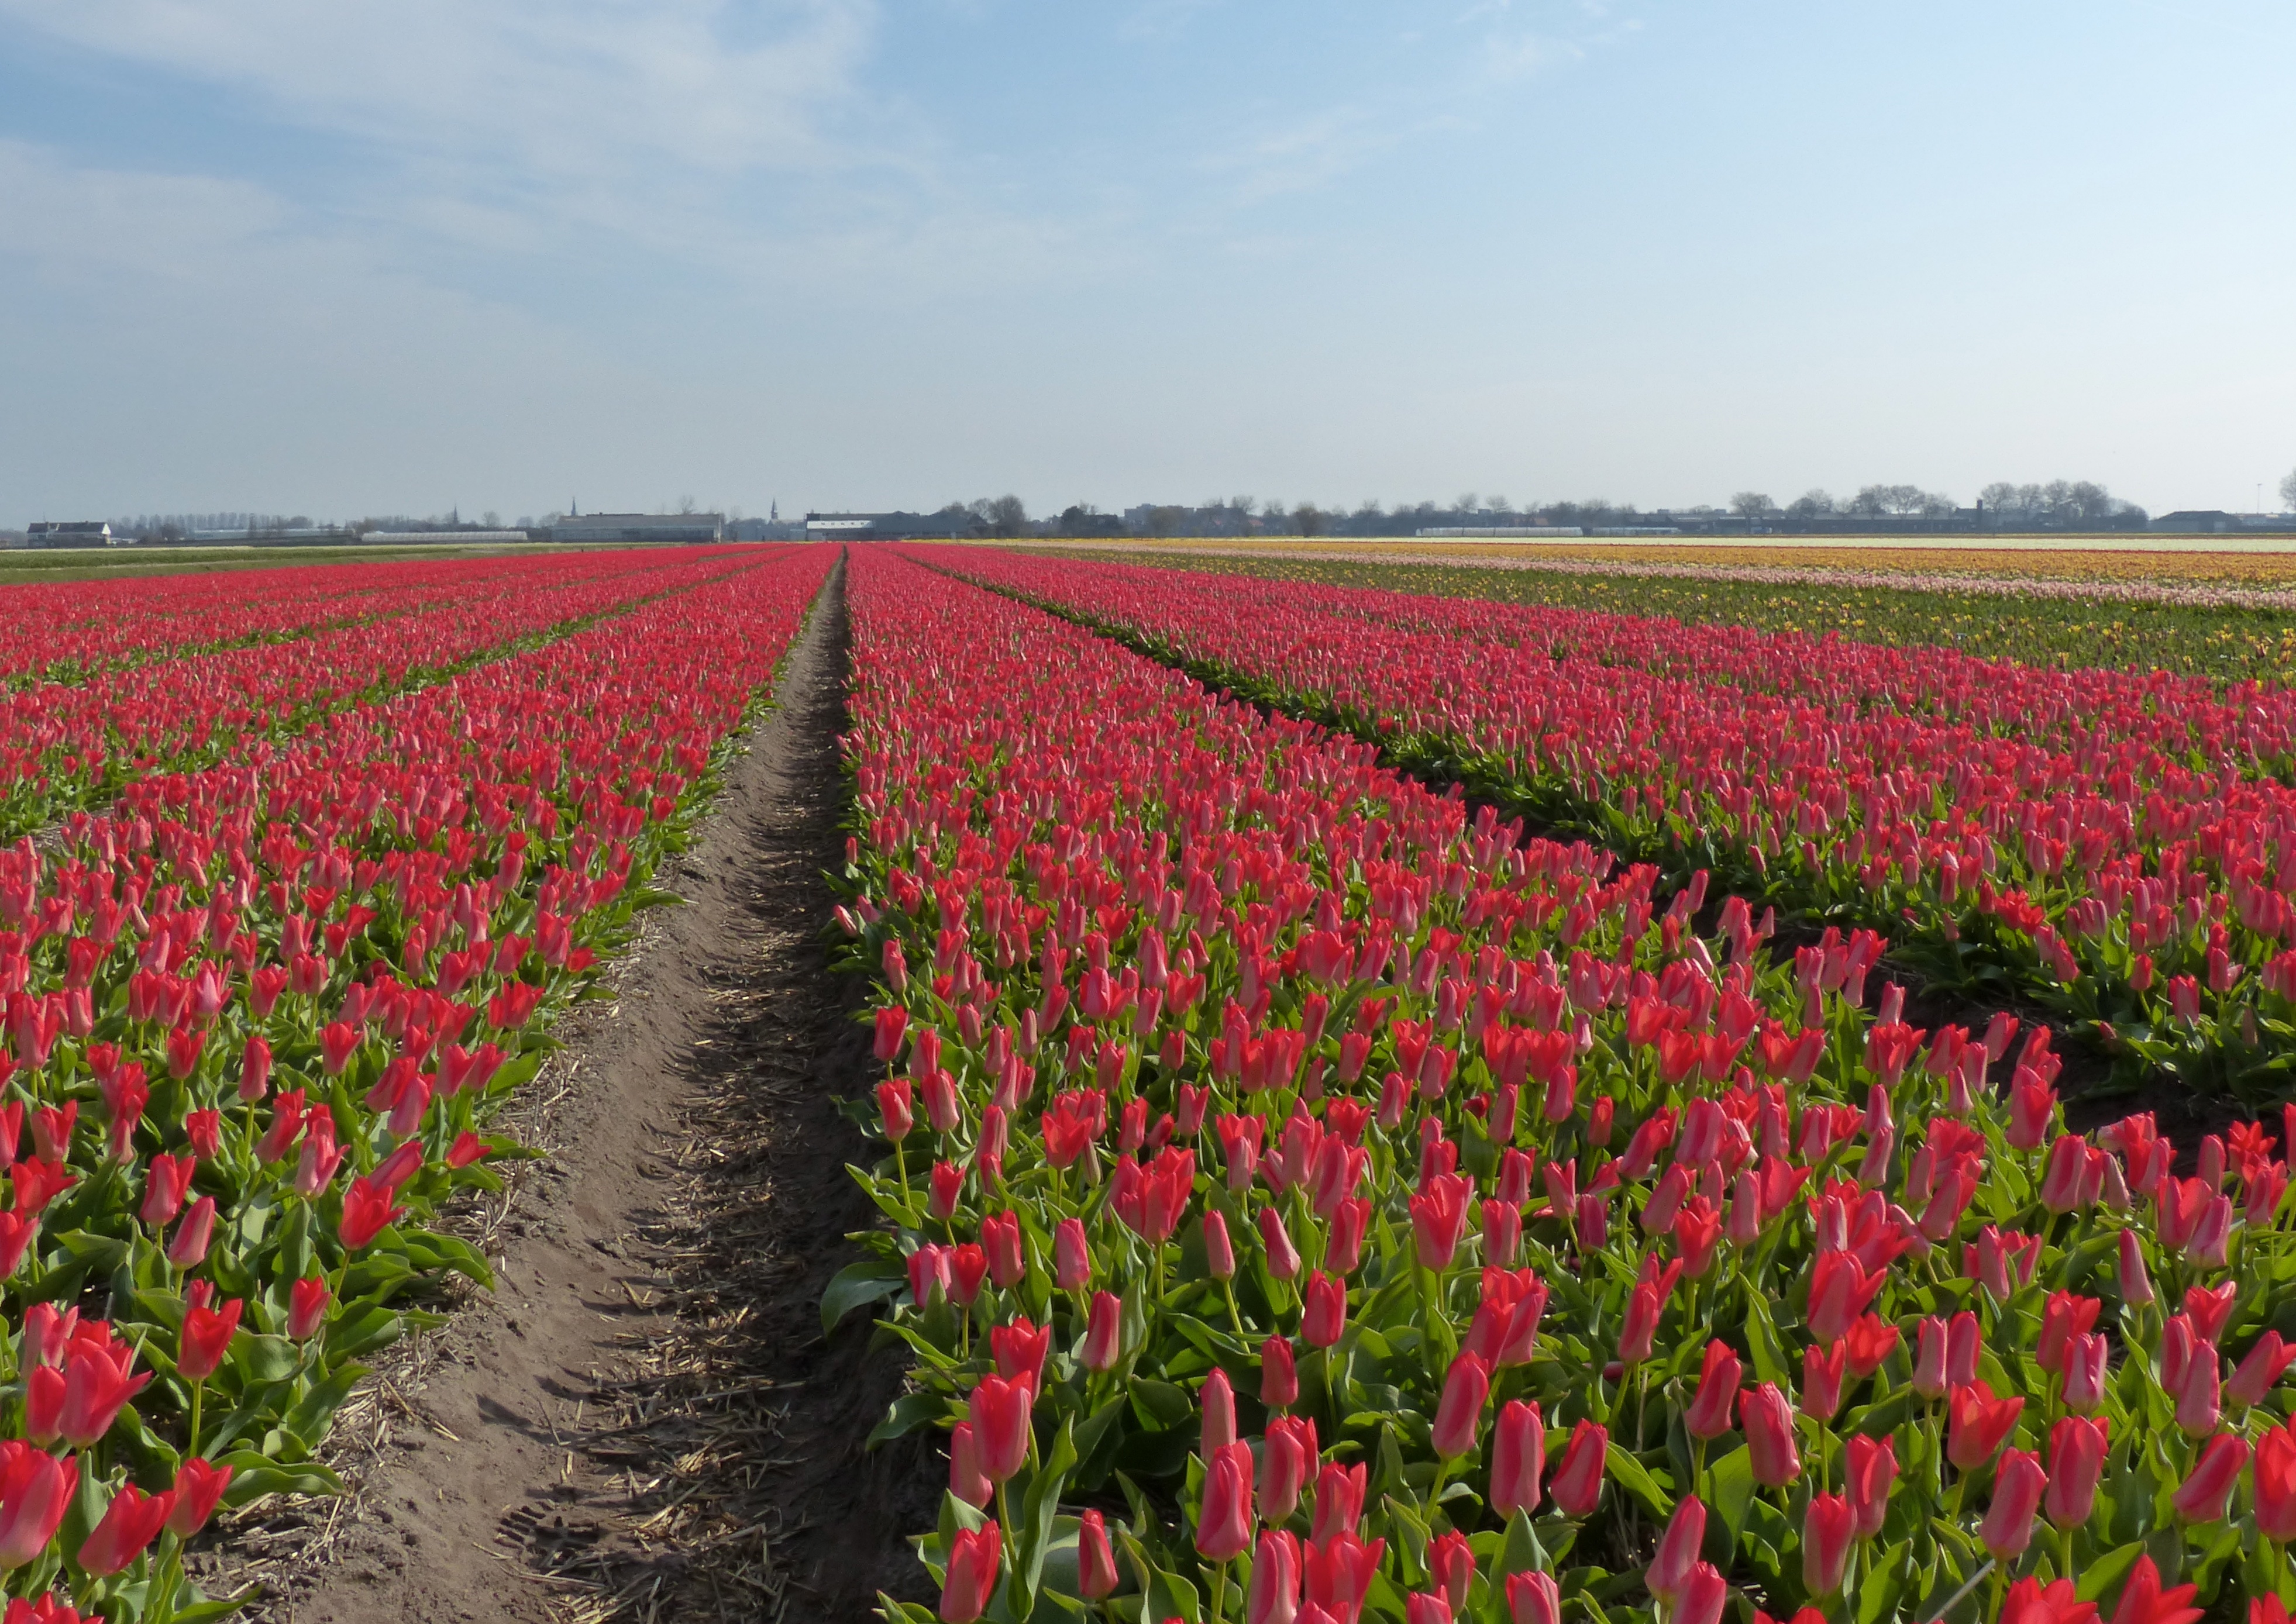
plant, field, prairie, flower, tulip, flowers, holland, fields, tulips, flowering plant, lily family, land plant